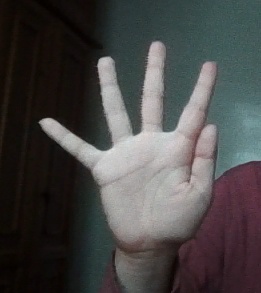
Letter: sheen